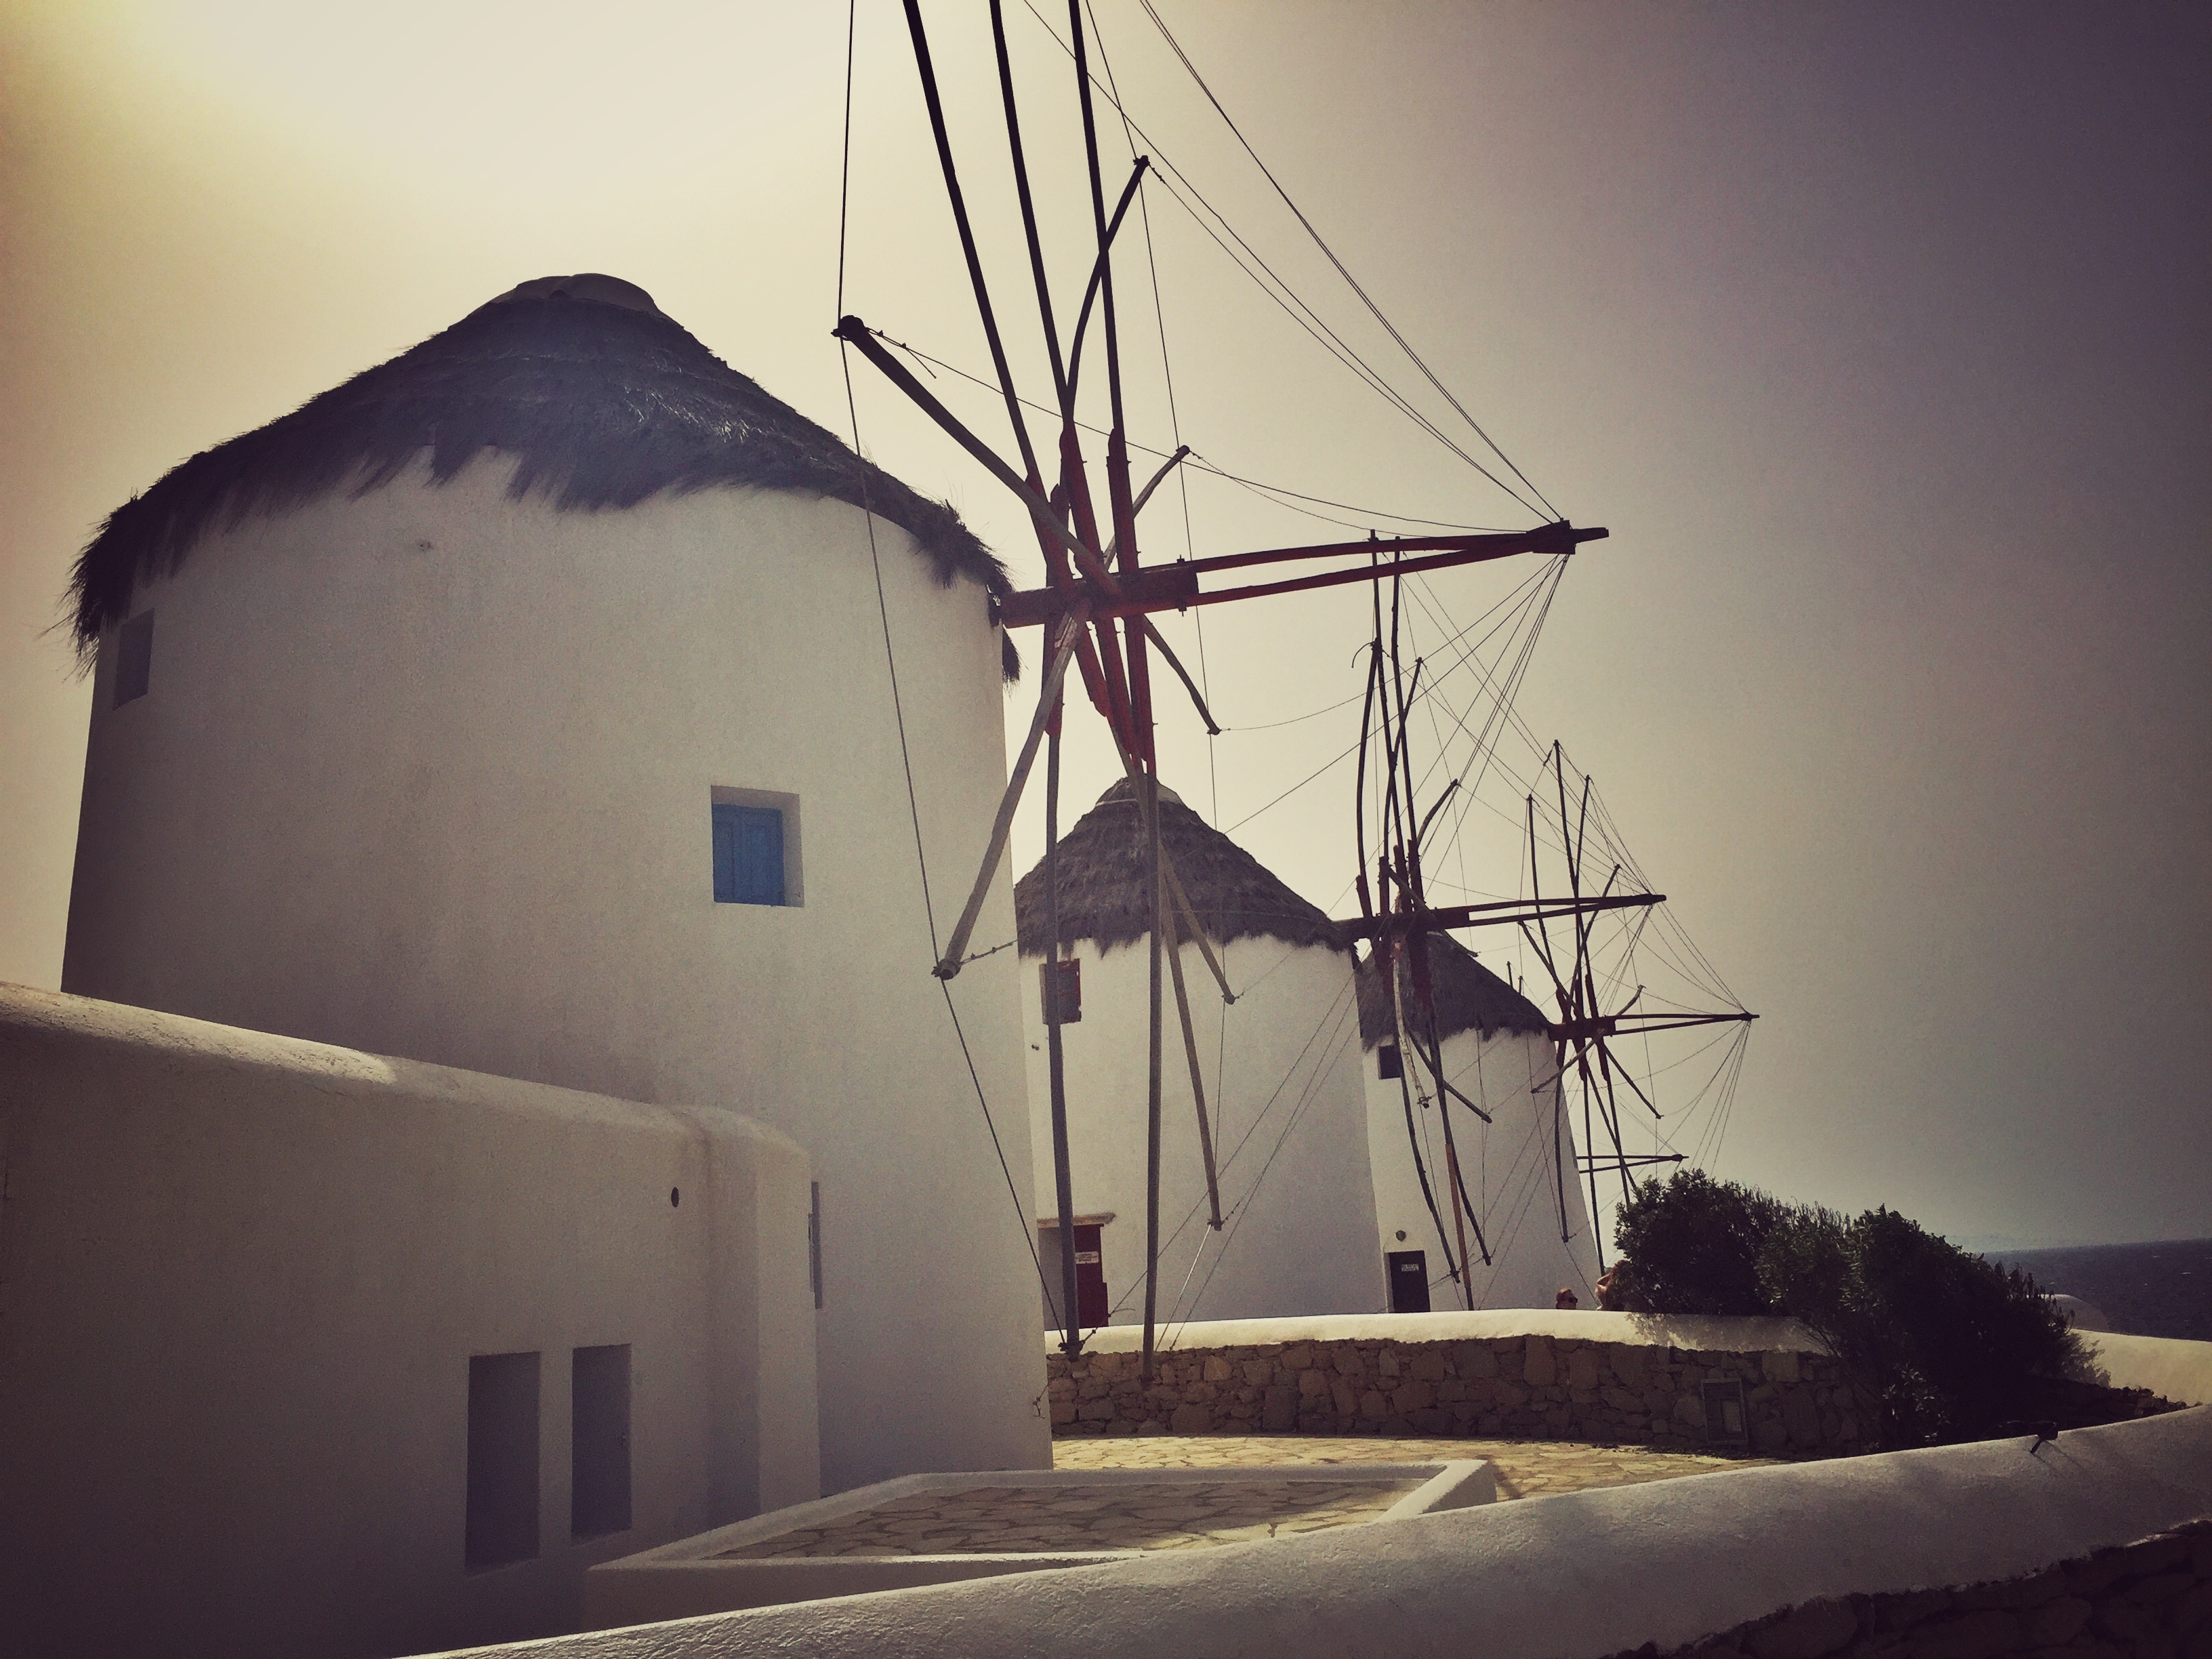
light, night, house, sunlight, morning, windmill, wind, darkness, shape